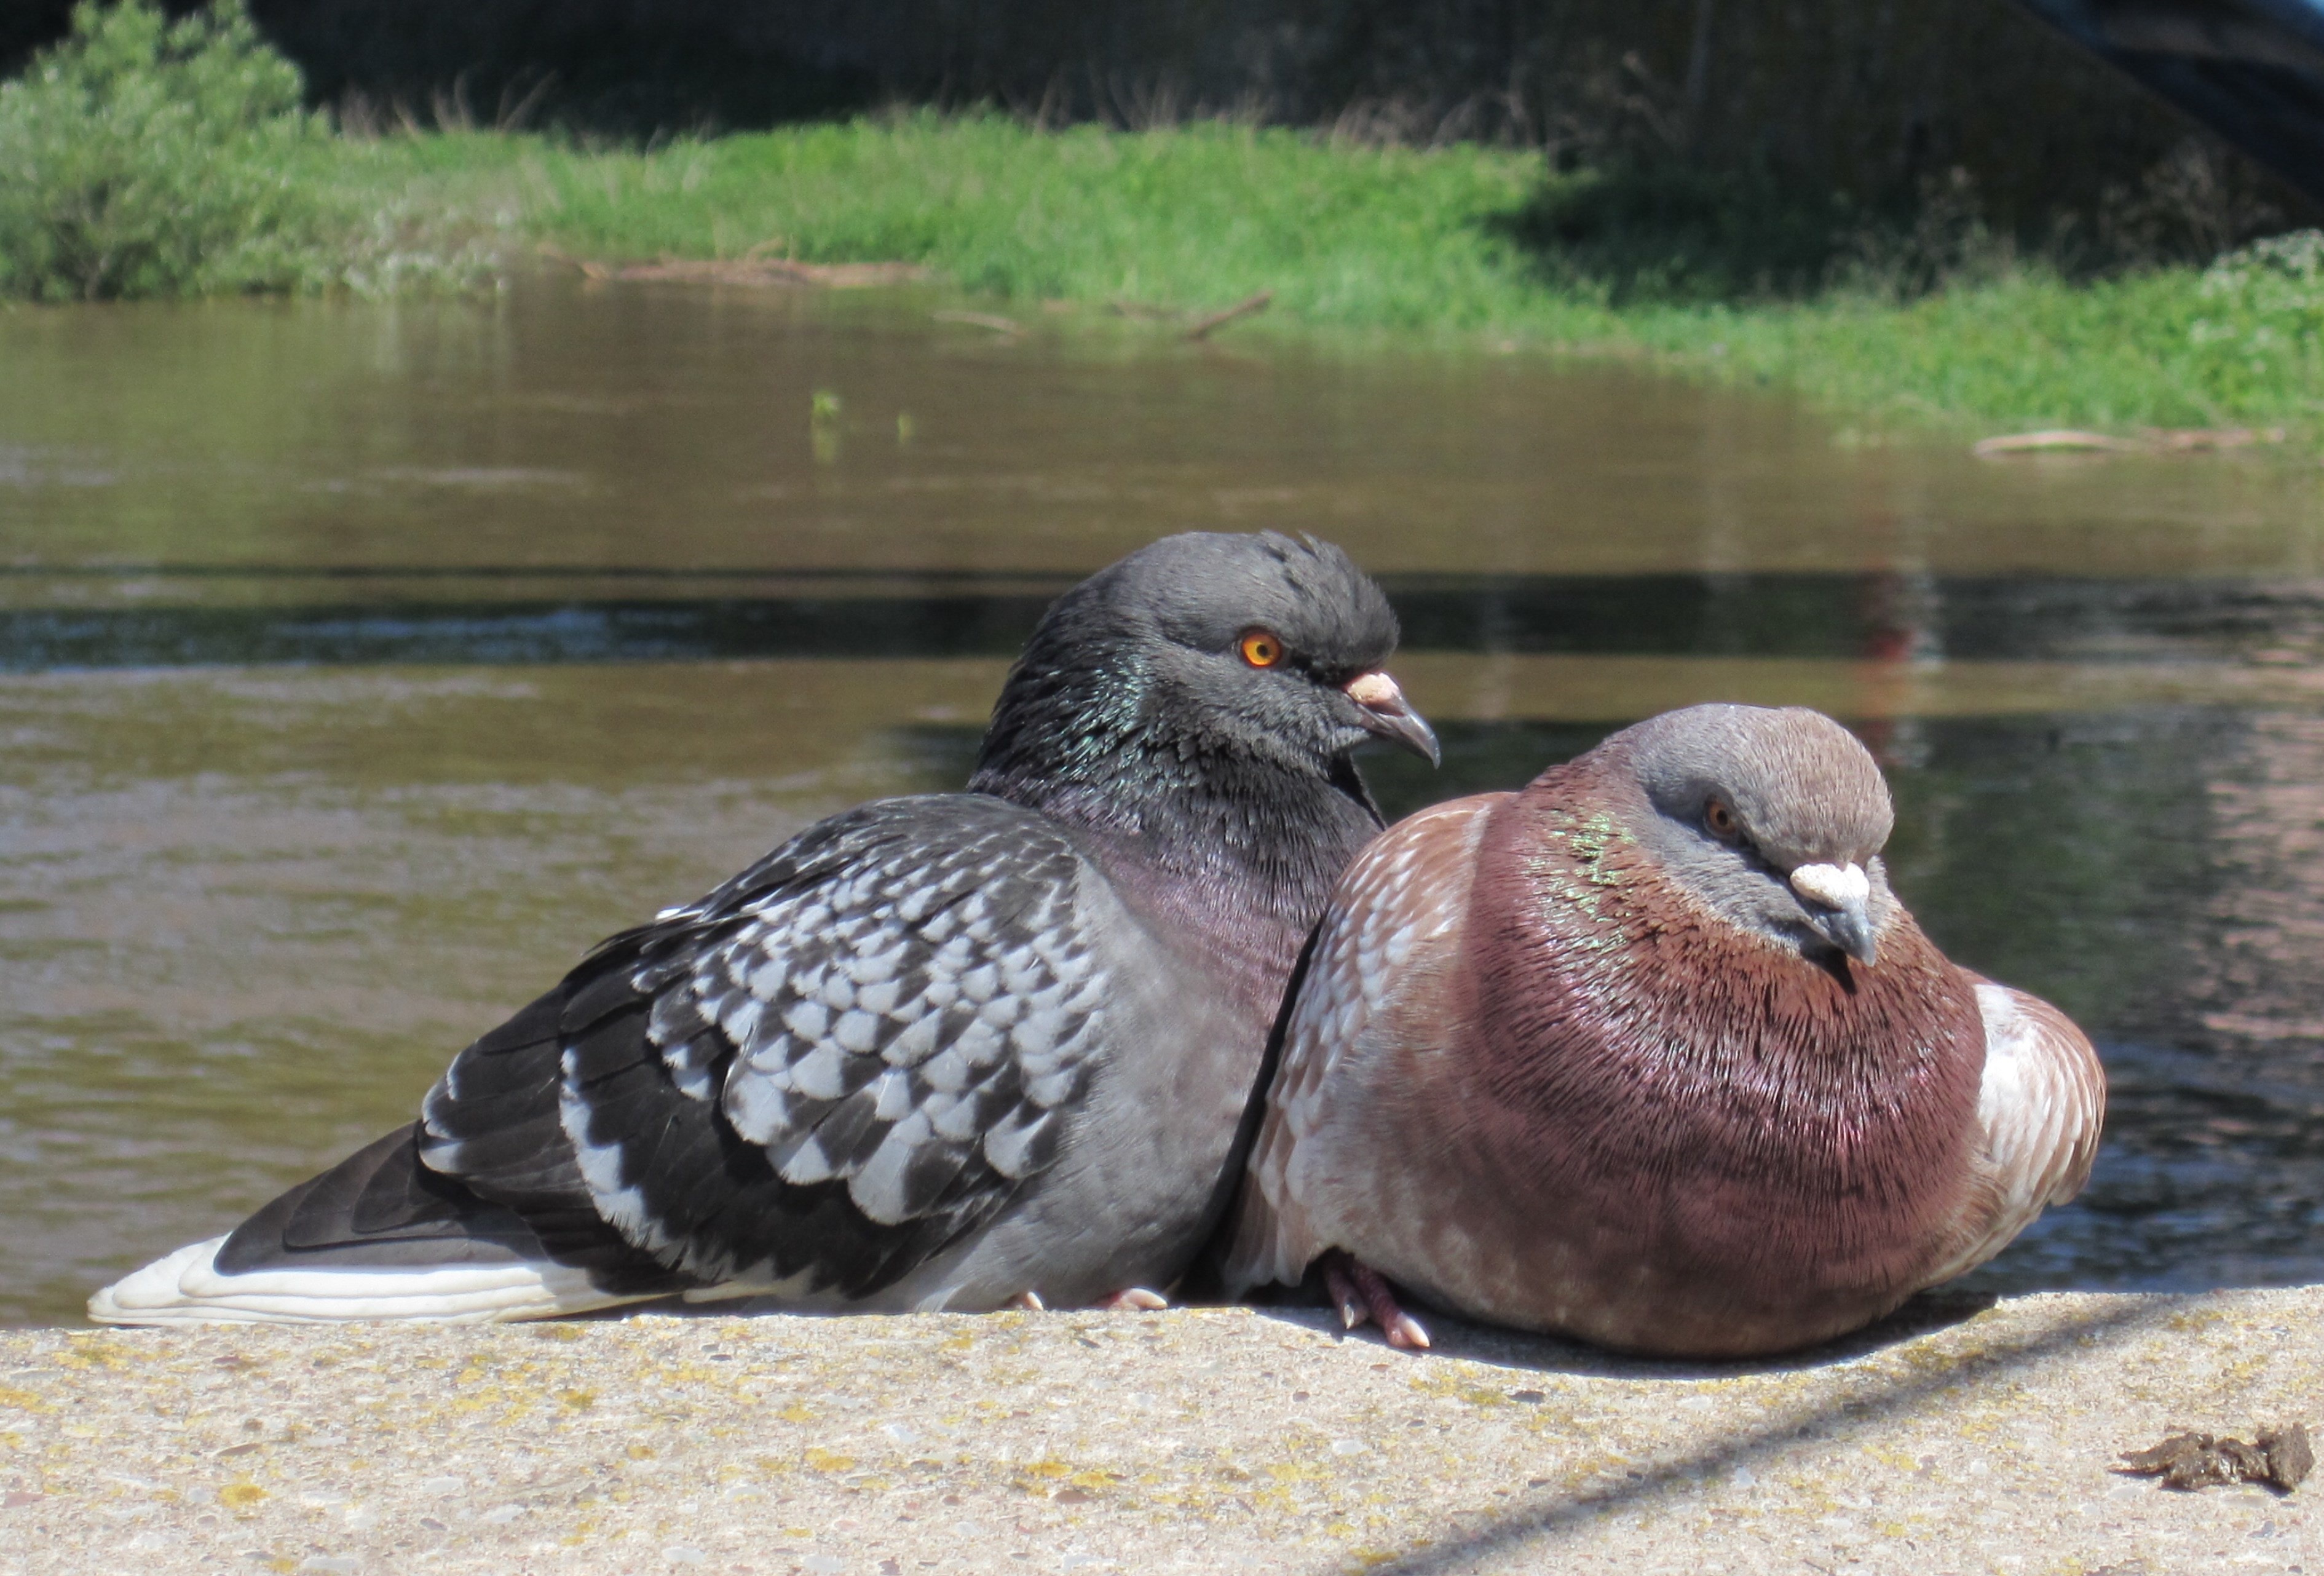
nature, cold, bird, animal, wildlife, zoo, beak, fauna, plumage, pigeons, duck, vertebrate, water bird, wild birds, ducks geese and swans